Jonas Siegenthaler

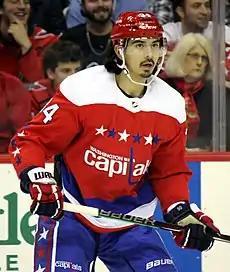
Siegenthaler with the Washington Capitals in 2018

The Capitals recalled Siegenthaler from Hershey on 8 November 2018, to play against the Columbus Blue Jackets the next night at home in his first NHL game. Veteran Capitals defencemen Brooks Orpik (injured reserve) and John Carlson (day-to-day) were both unavailable to play. Siegenthaler scored his first NHL point on 14 December 2018 in a 6–5 win over the Carolina Hurricanes, gaining the primary assist on a goal by Alexander Ovechkin.